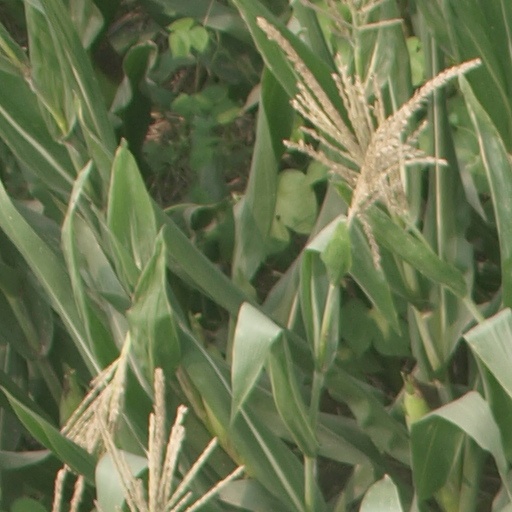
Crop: maize; corn